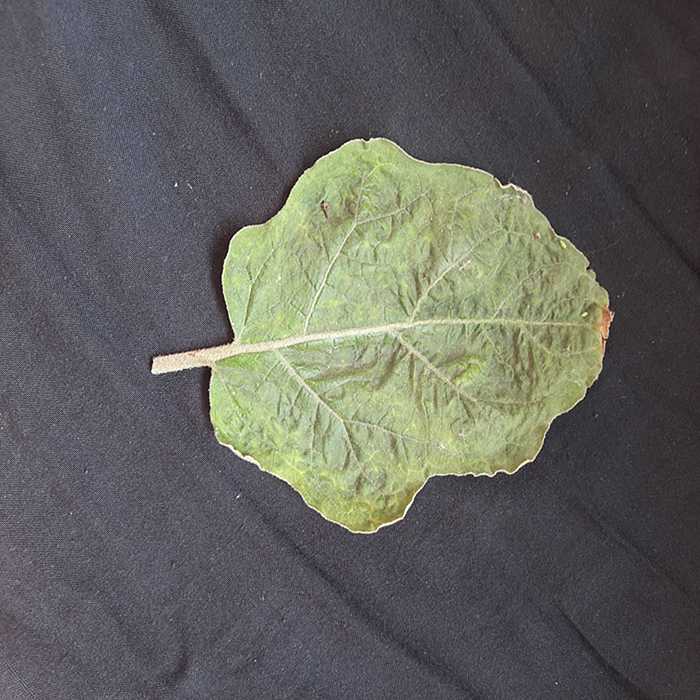
Plant: Eggplant
Label: Eggplant begomovirus